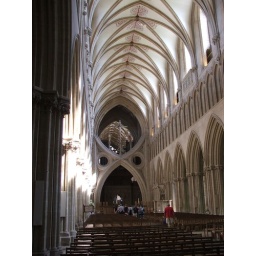
With a very interesting cross over the altar, designed and retro-fitted to hold the building up.